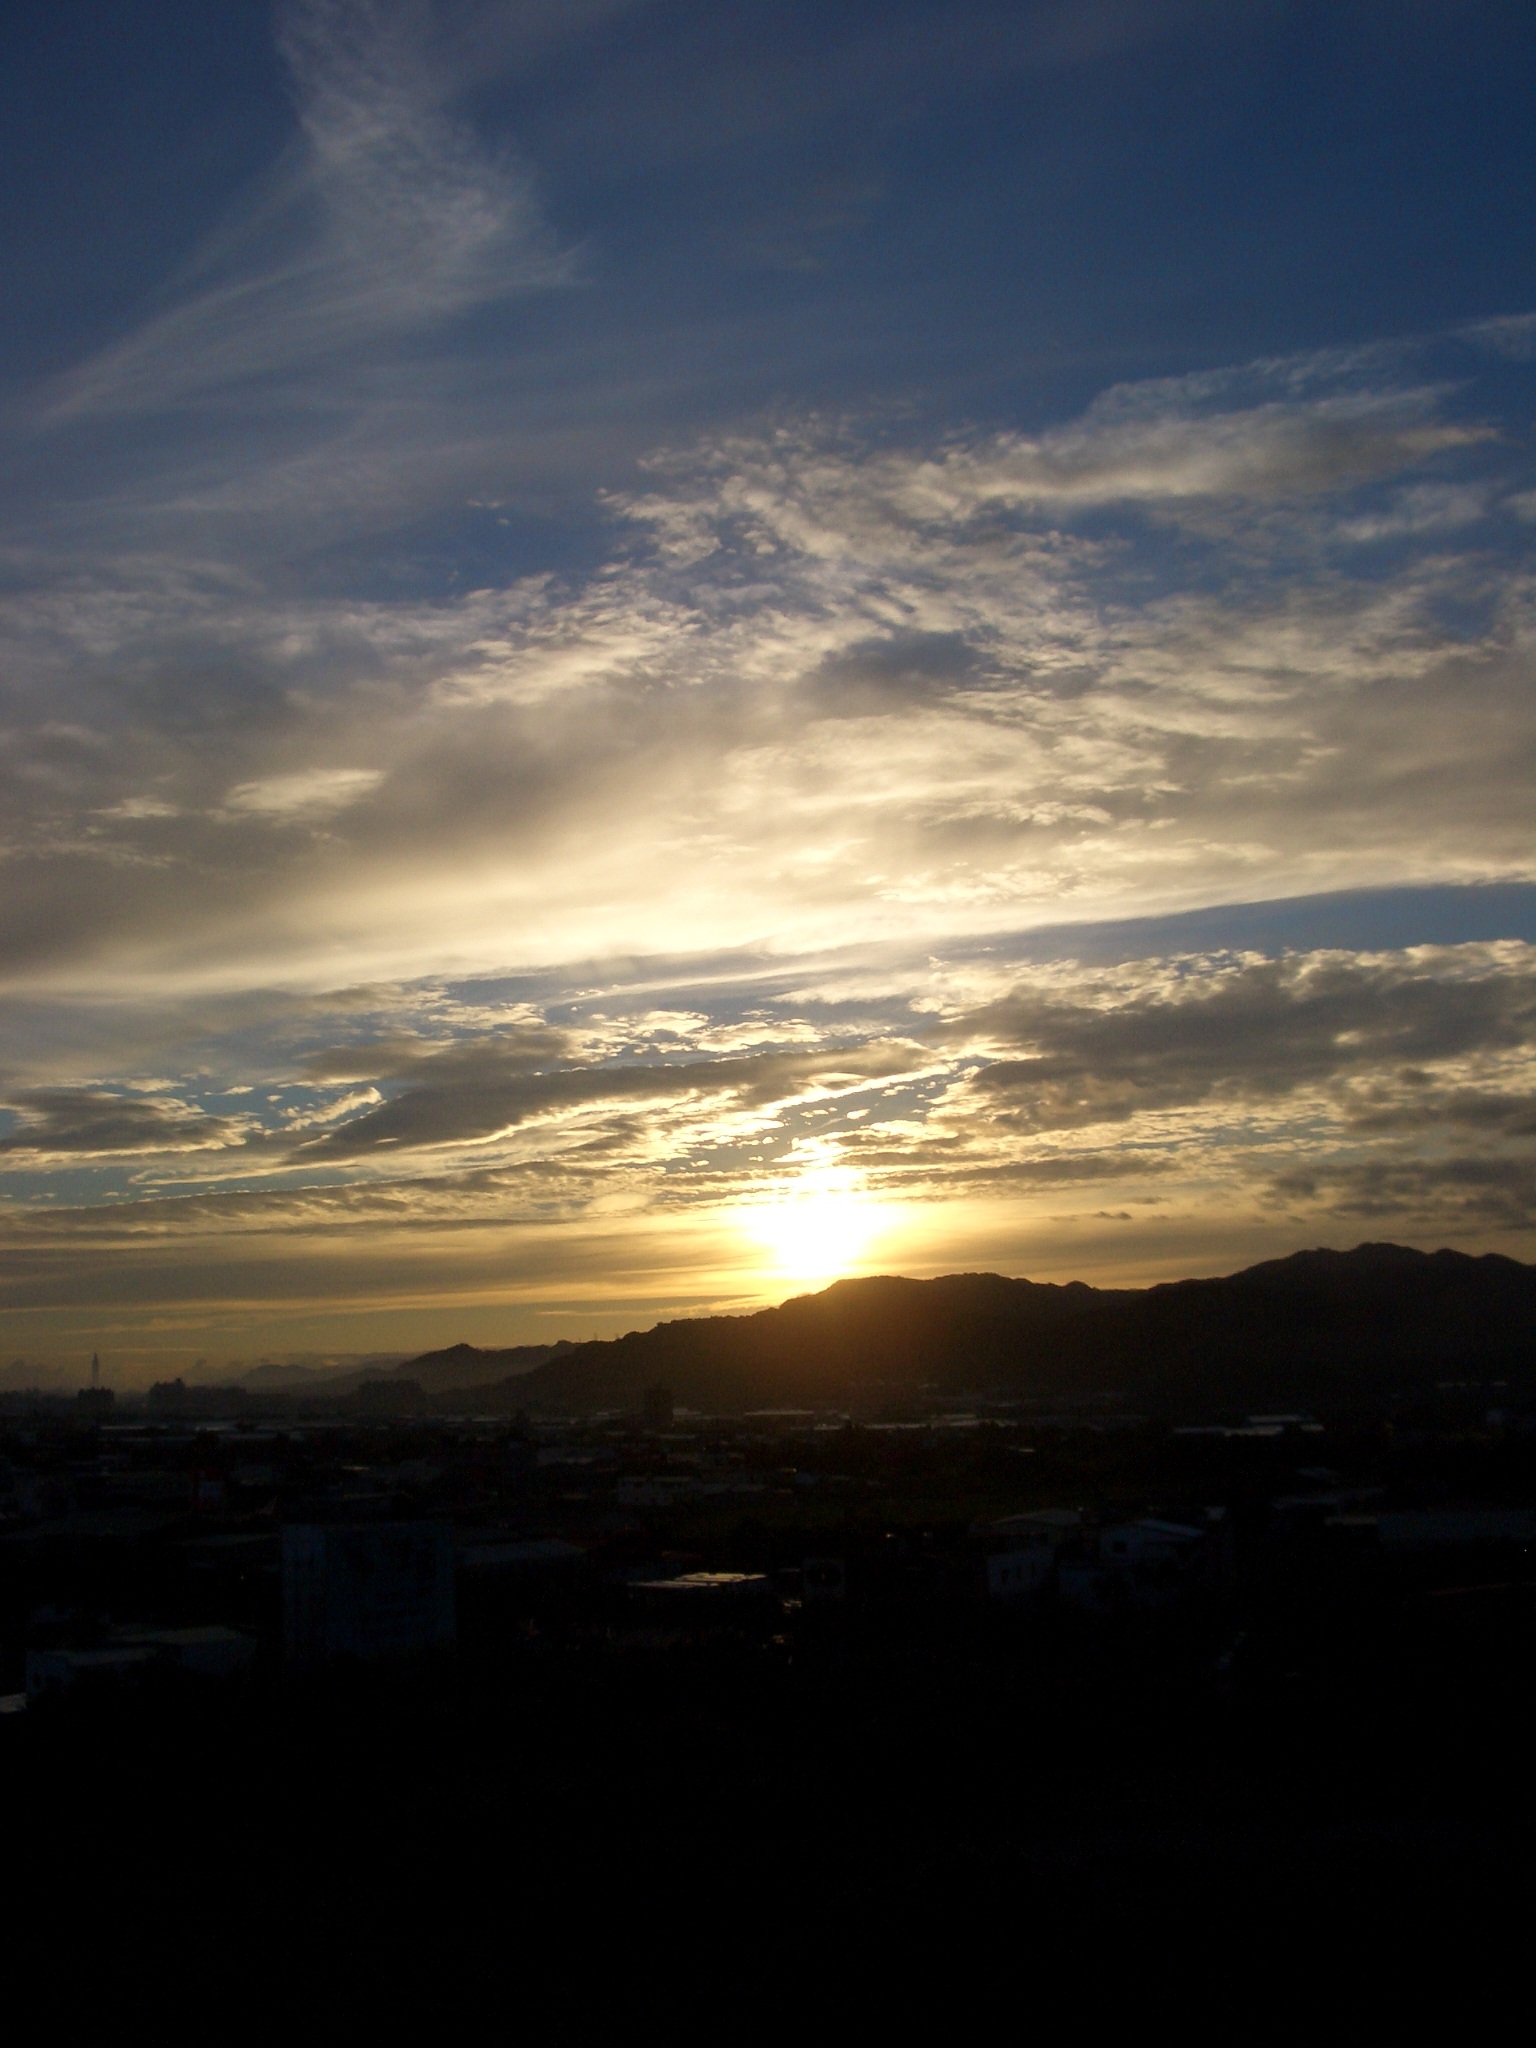
horizon, cloud, sky, sun, sunrise, sunset, sunlight, morning, dawn, atmosphere, dusk, evening, blue sky, clouds, afterglow, meteorological phenomenon, red sky at morning